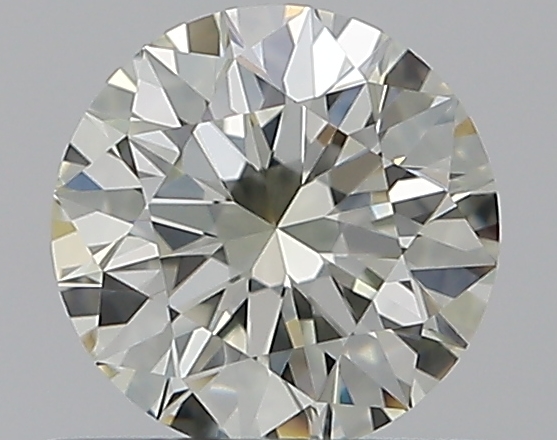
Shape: round
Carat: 0.51
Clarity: VVS2
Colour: L
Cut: EX
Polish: EX
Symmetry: EX
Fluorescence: ST
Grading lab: GIA
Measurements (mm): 5.1 x 5.12 x 3.19